Historic roads and trails

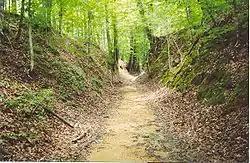
Sunken stretch of the Natchez Trace

The Siberian Route, also known as the "Moscow Highway" and "Great Highway", was a historic route that connected European Russia to Siberia and China.